Hans Enoksen

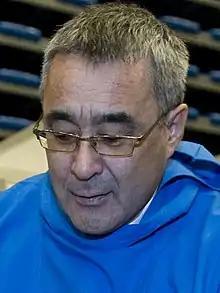
Enoksen in 2008

Hans Enoksen (born 7 August 1956) is a Greenlandic politician who has been a member of the Parliament of Greenland since 1995, and was prime minister of Greenland from 2002 to 2009, the third to hold the position.